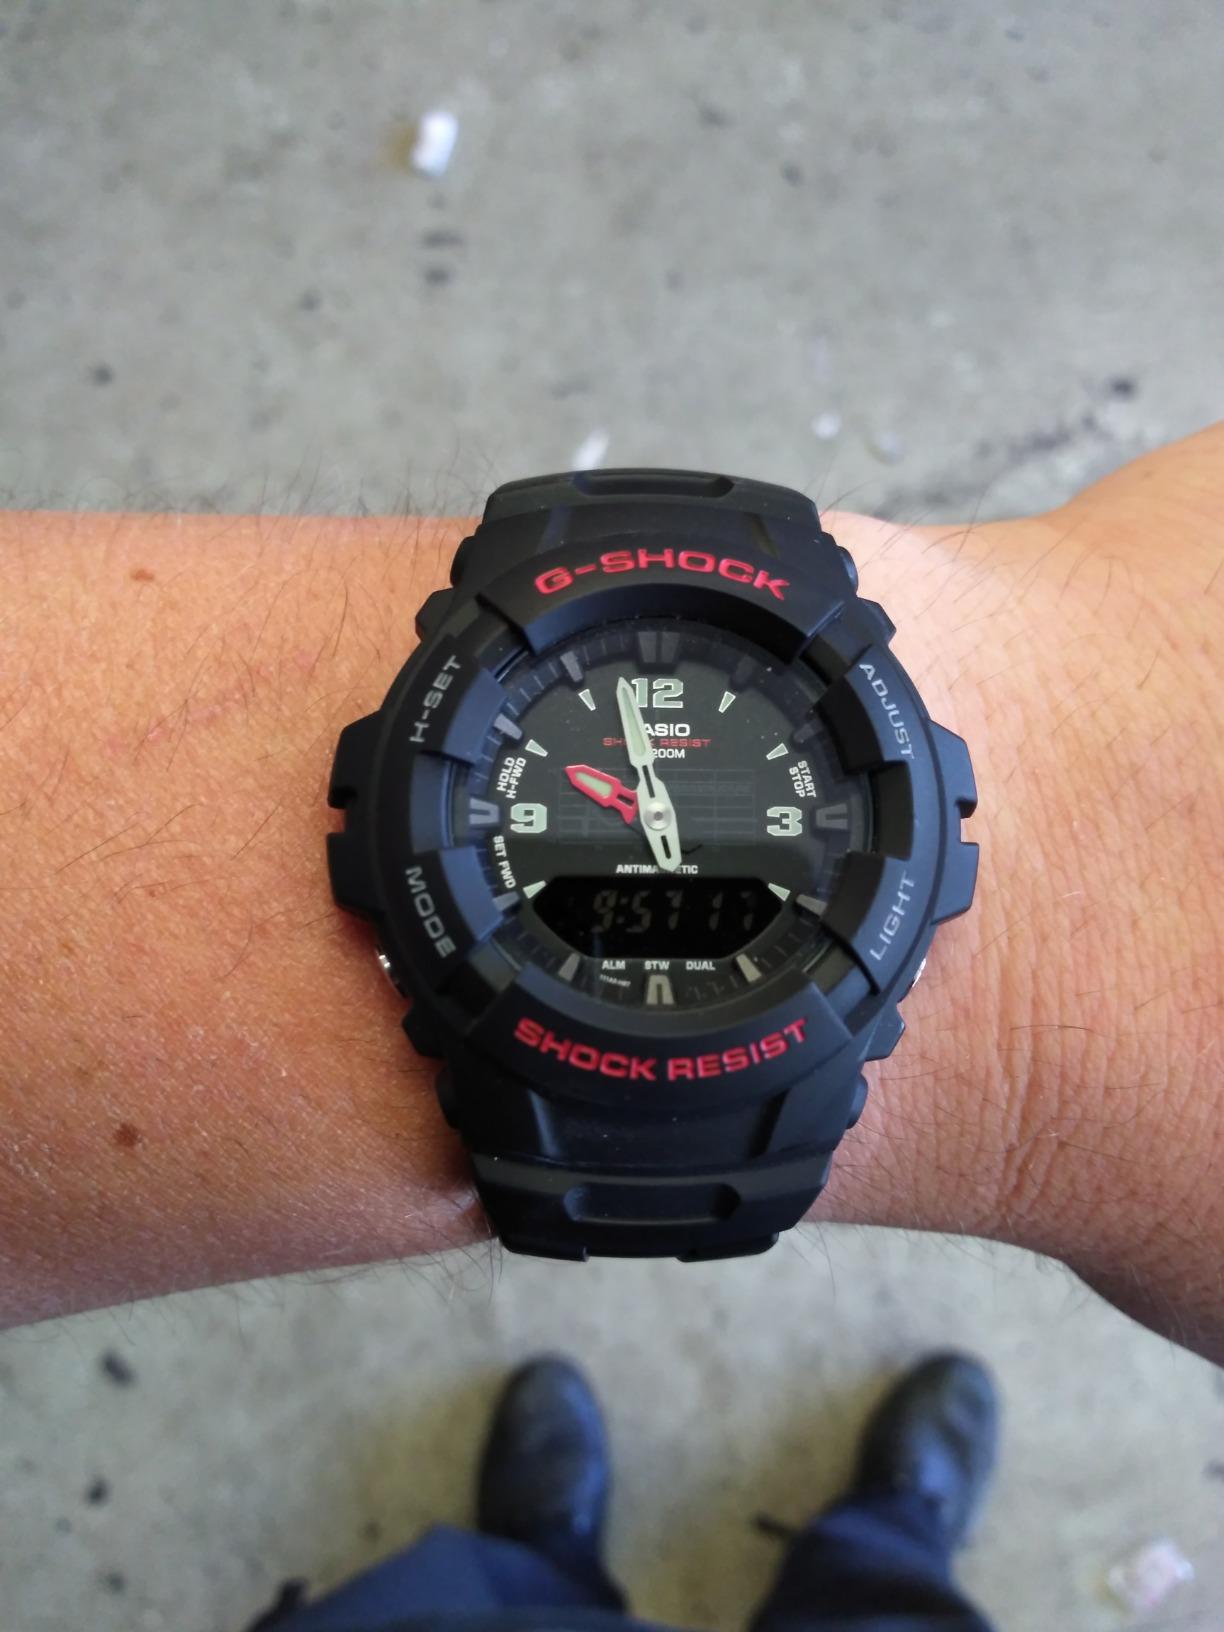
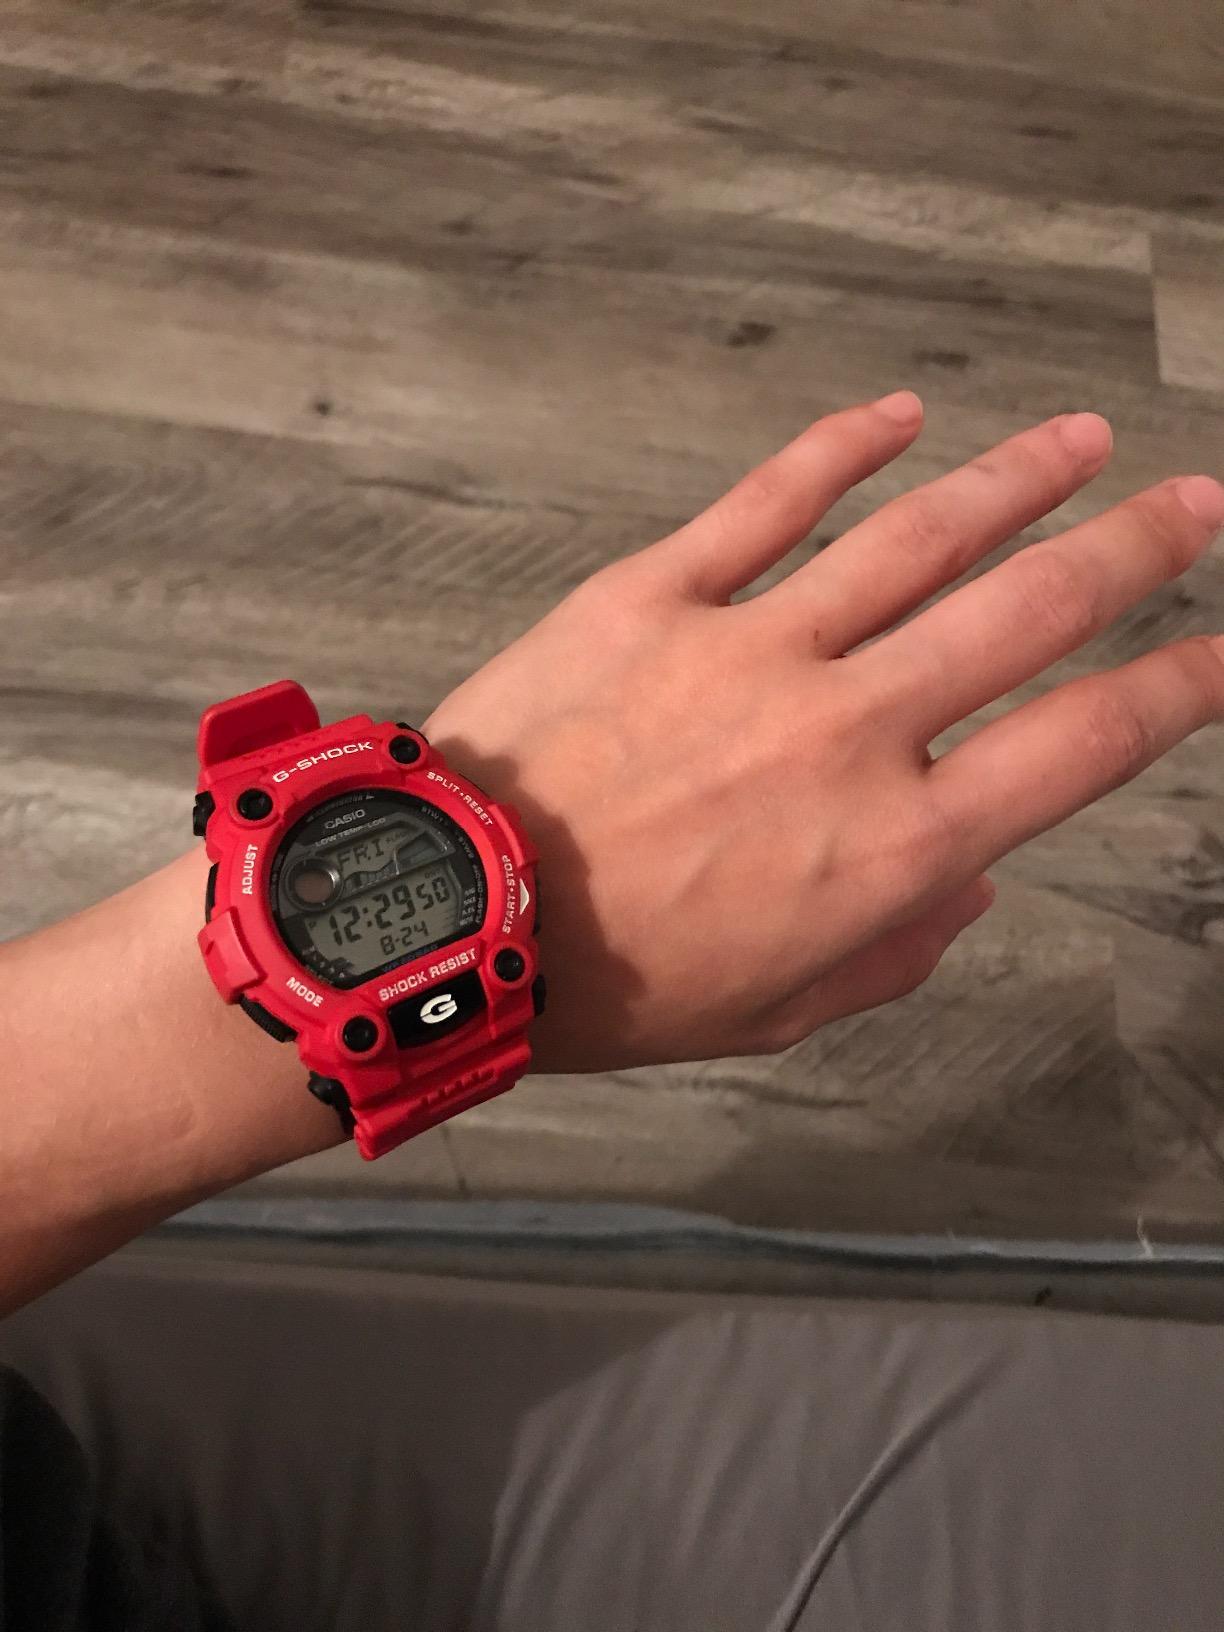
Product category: accessories_watch
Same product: no